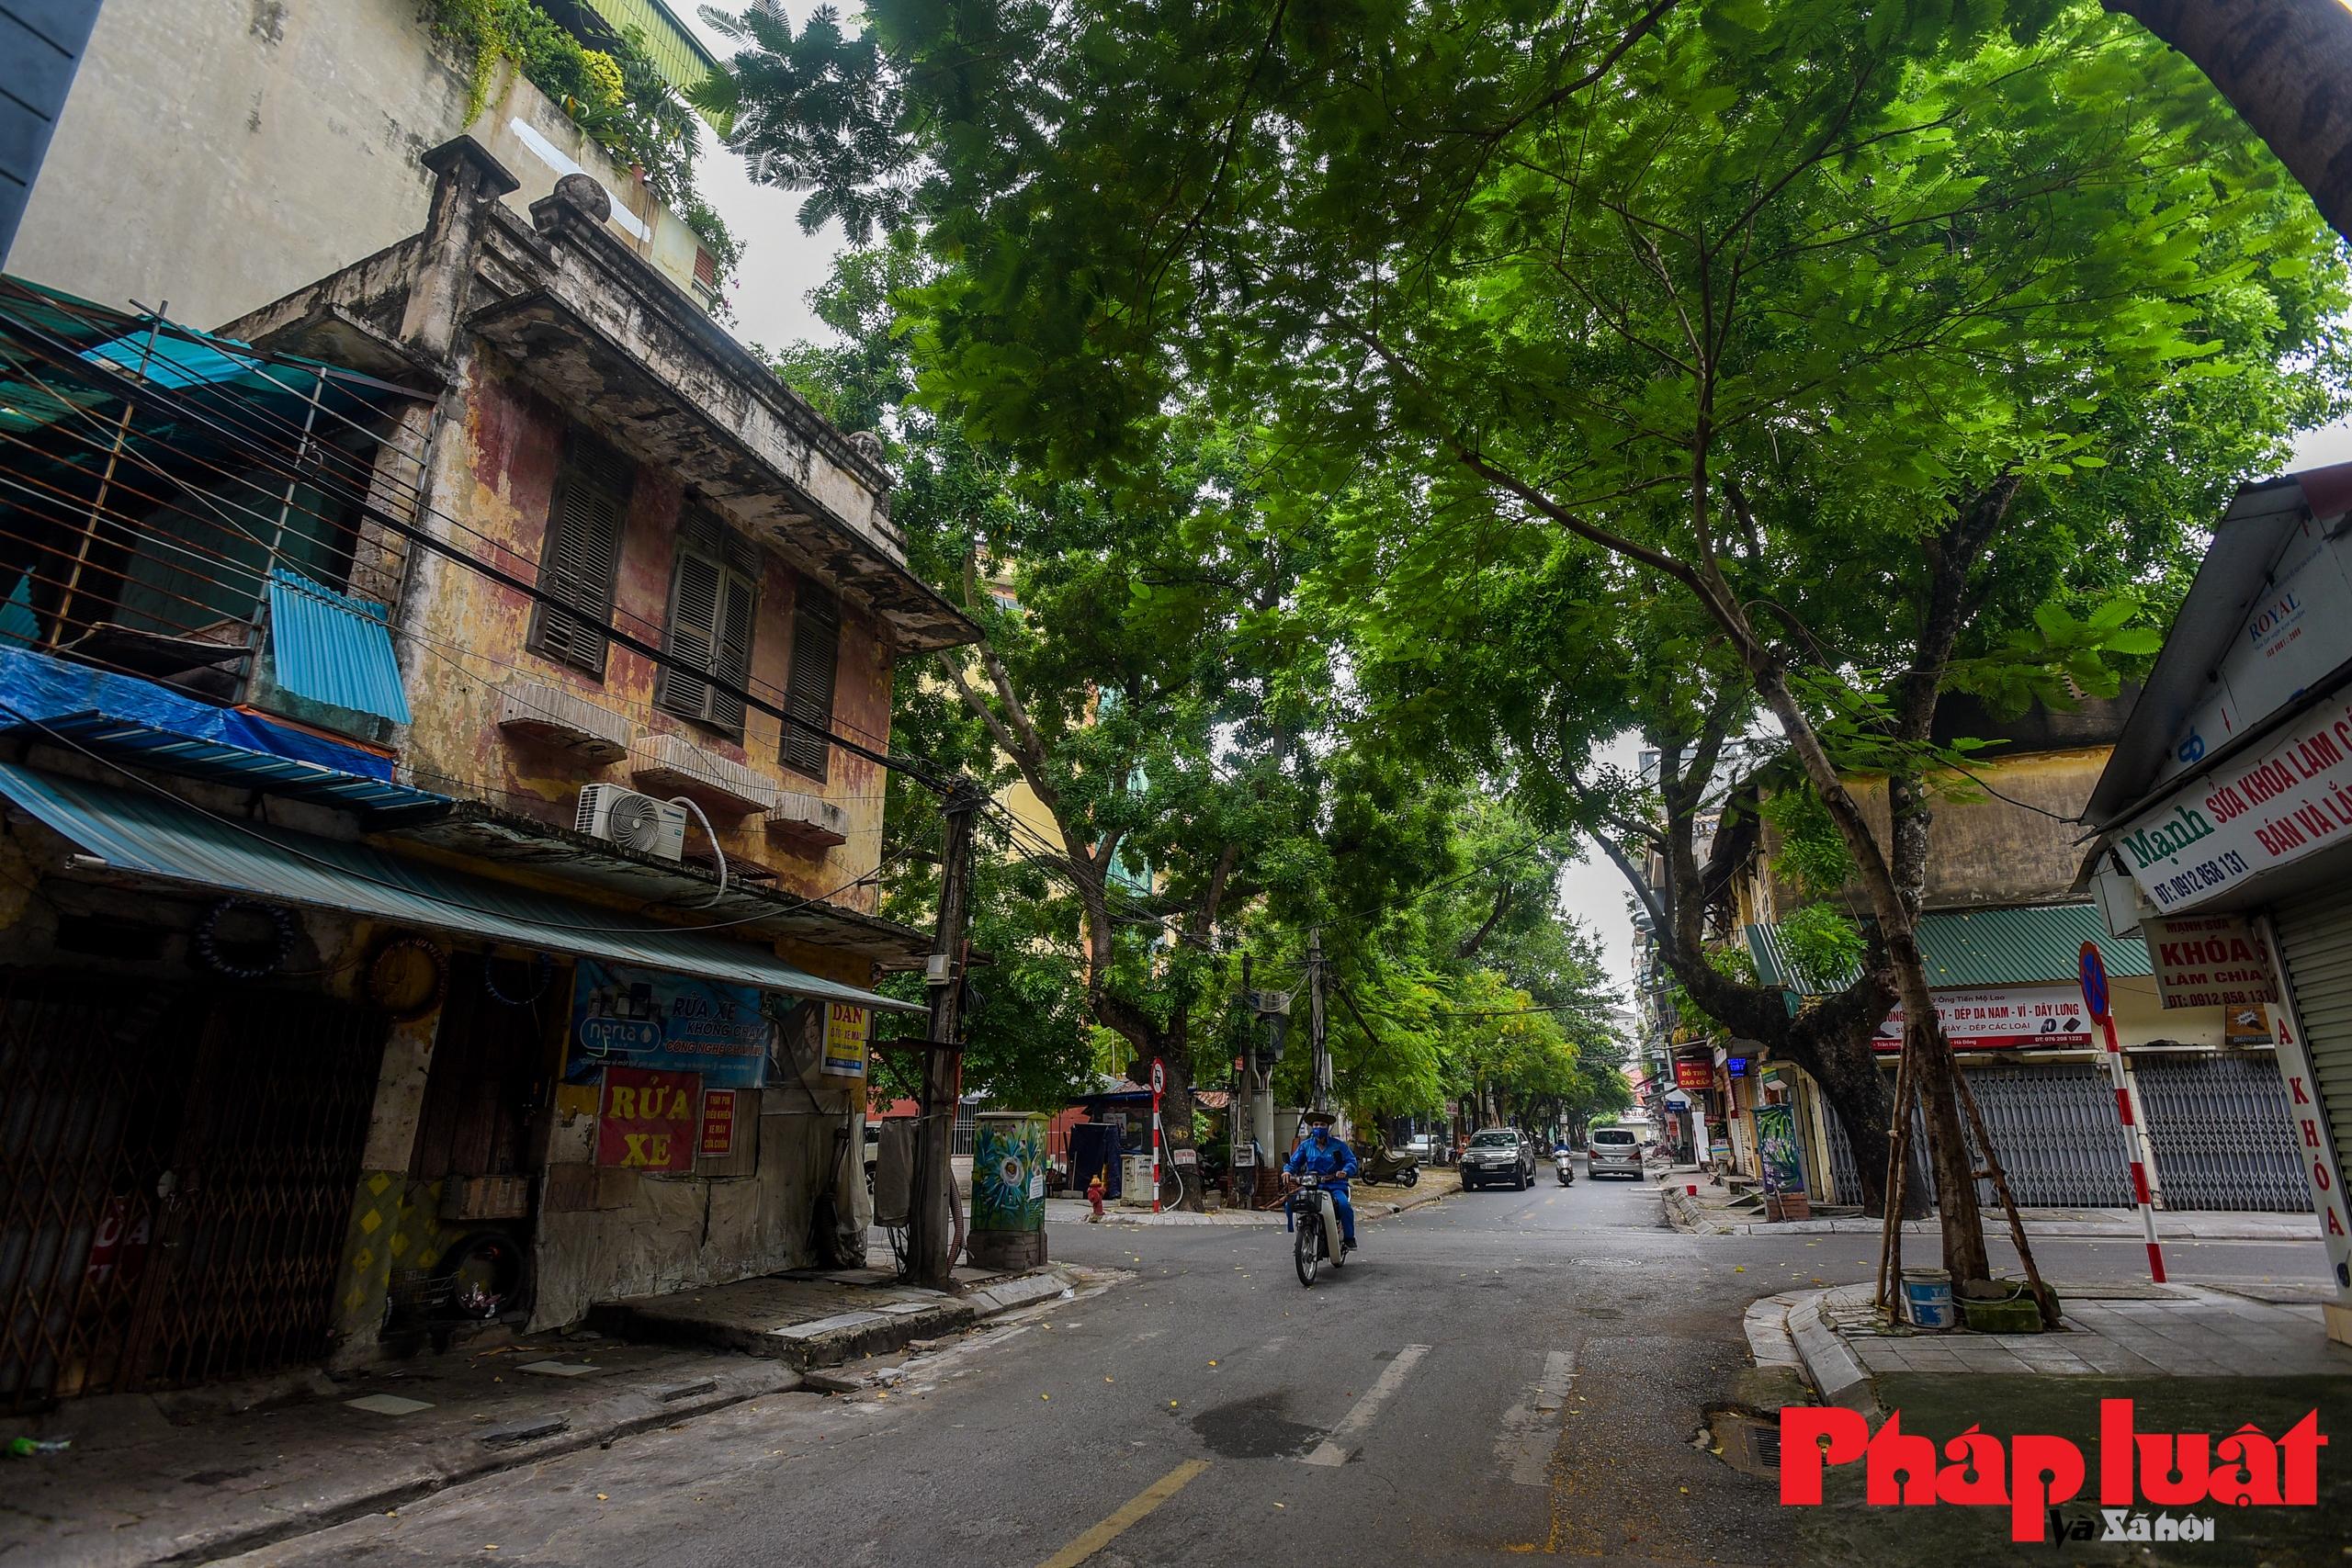
hai chiếc ô tô đang di chuyển theo hướng ngược chiều nhau